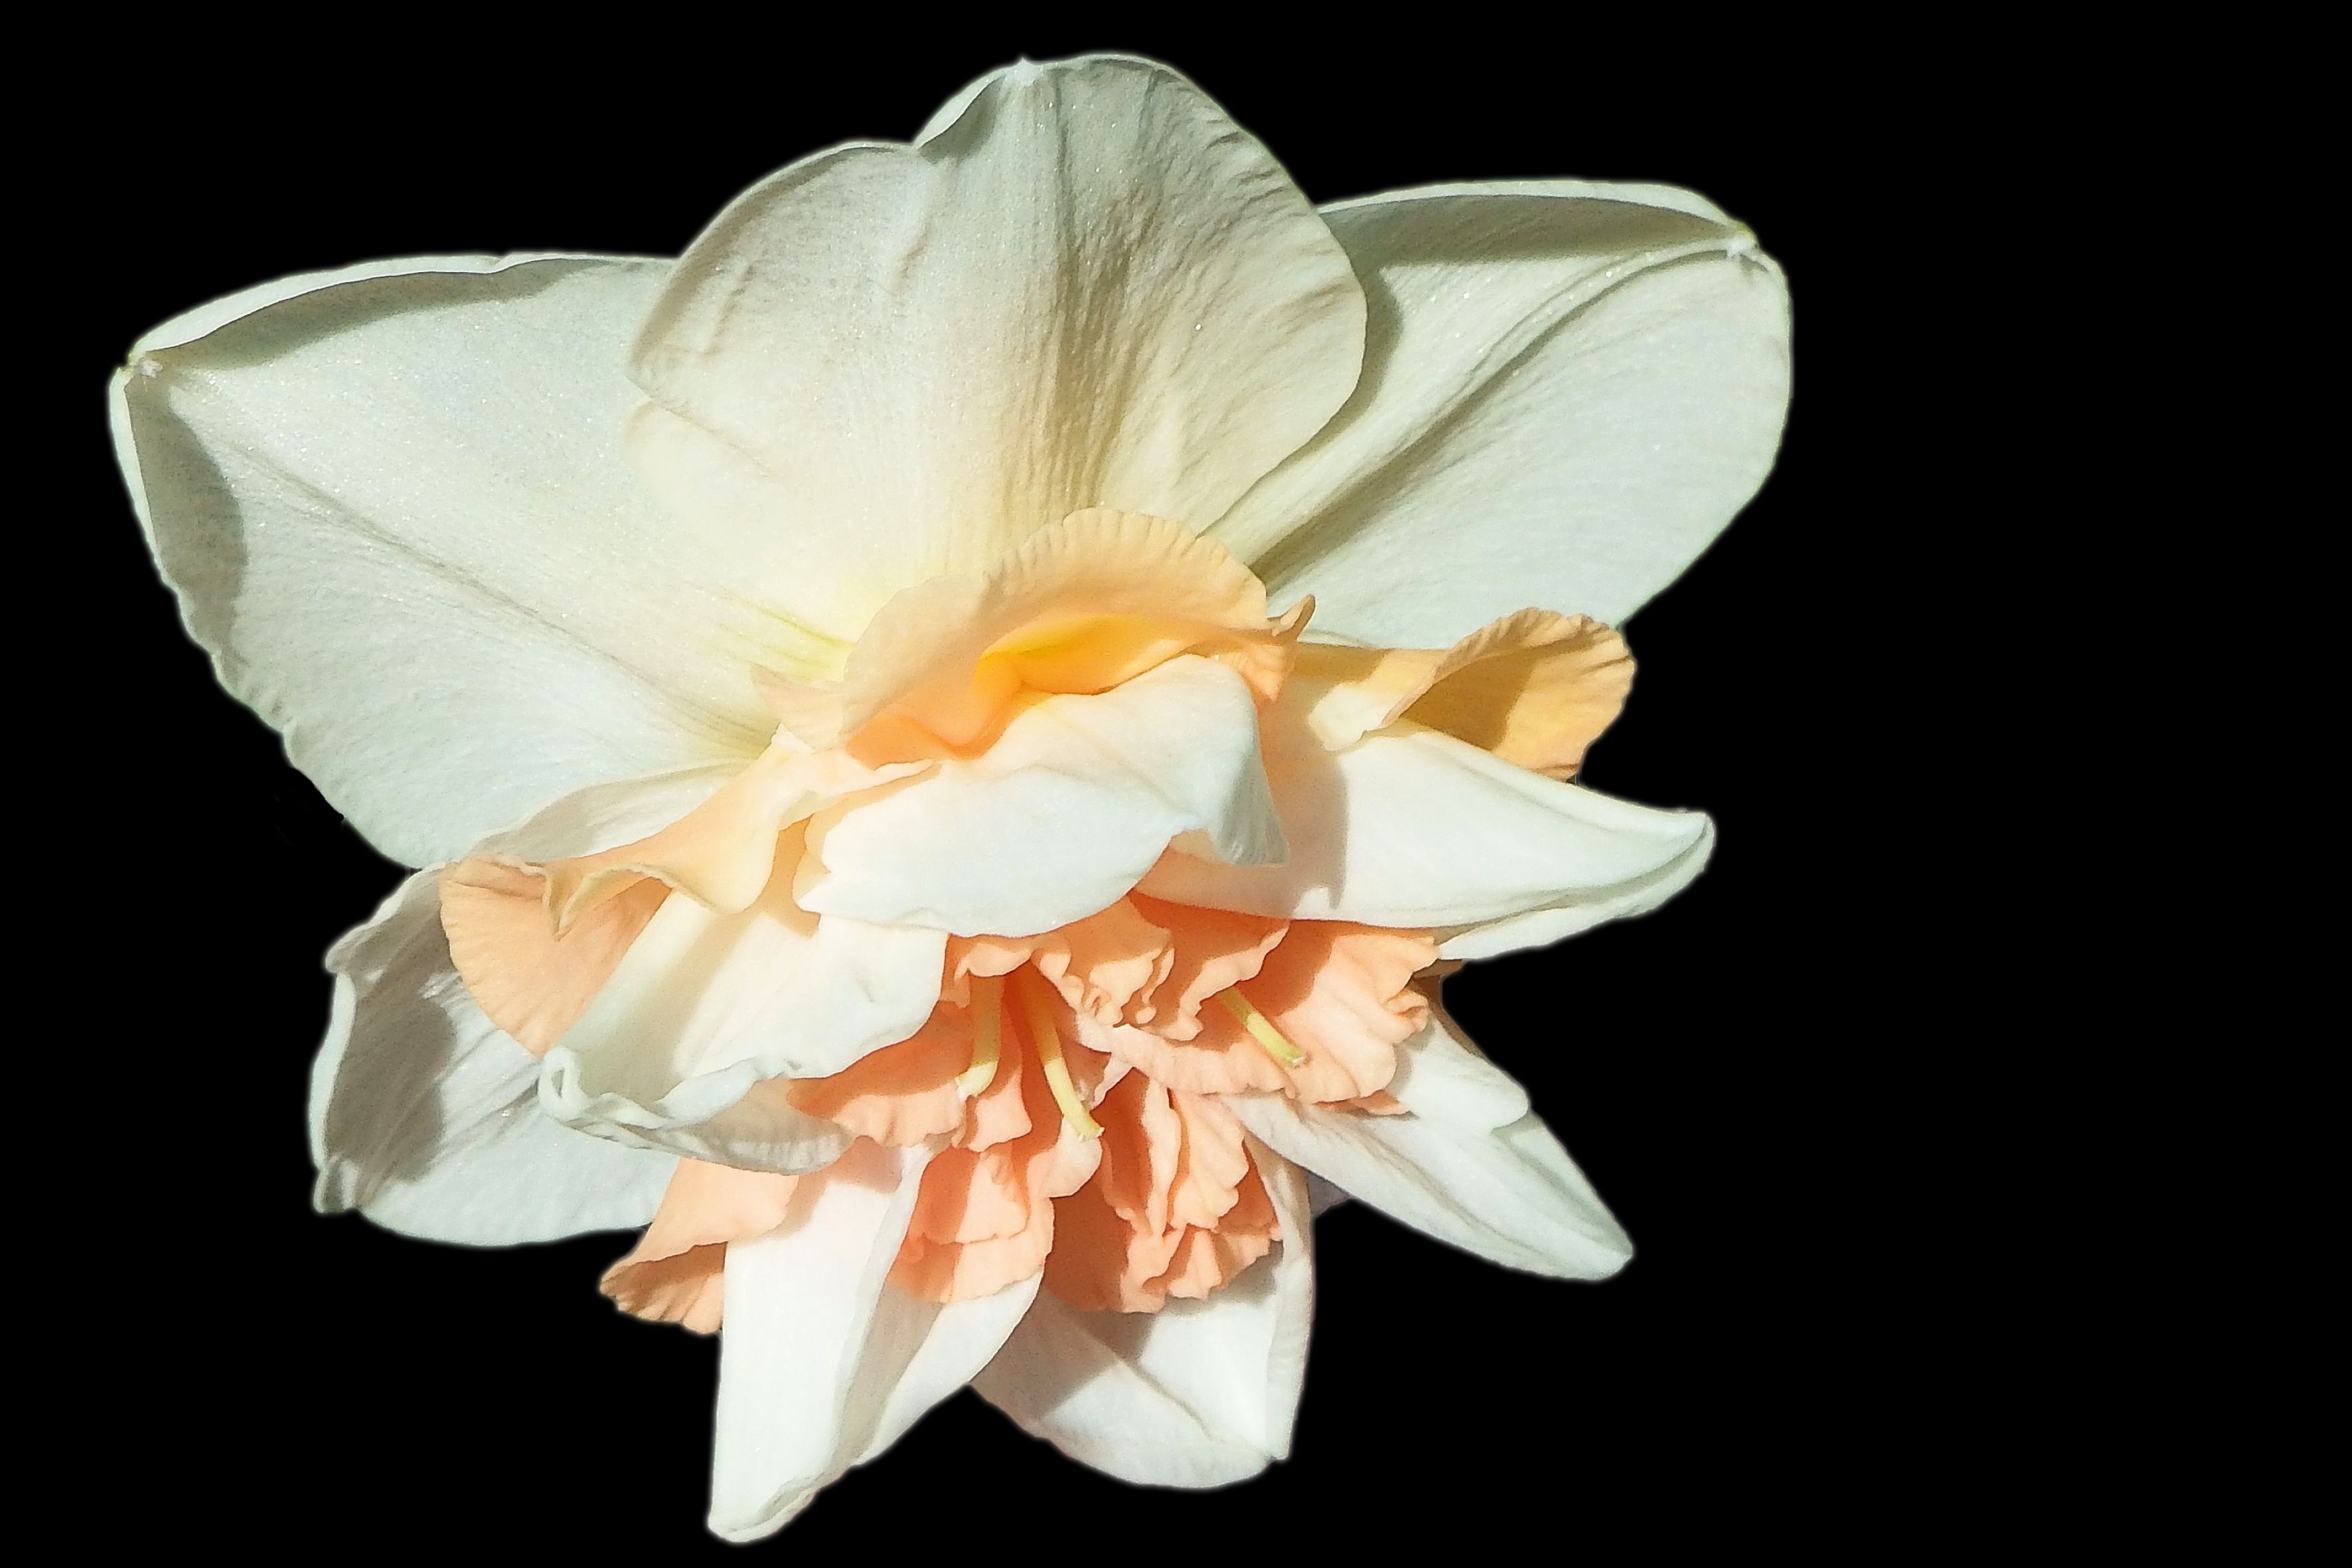
blossom, plant, white, photography, flower, petal, bloom, spring, daffodil, flora, close up, narcissus, macro photography, flowering plant, flower bouquet, cut flowers, land plant, amaryllis belladonna